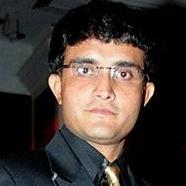
Age: 37